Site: brandenburg
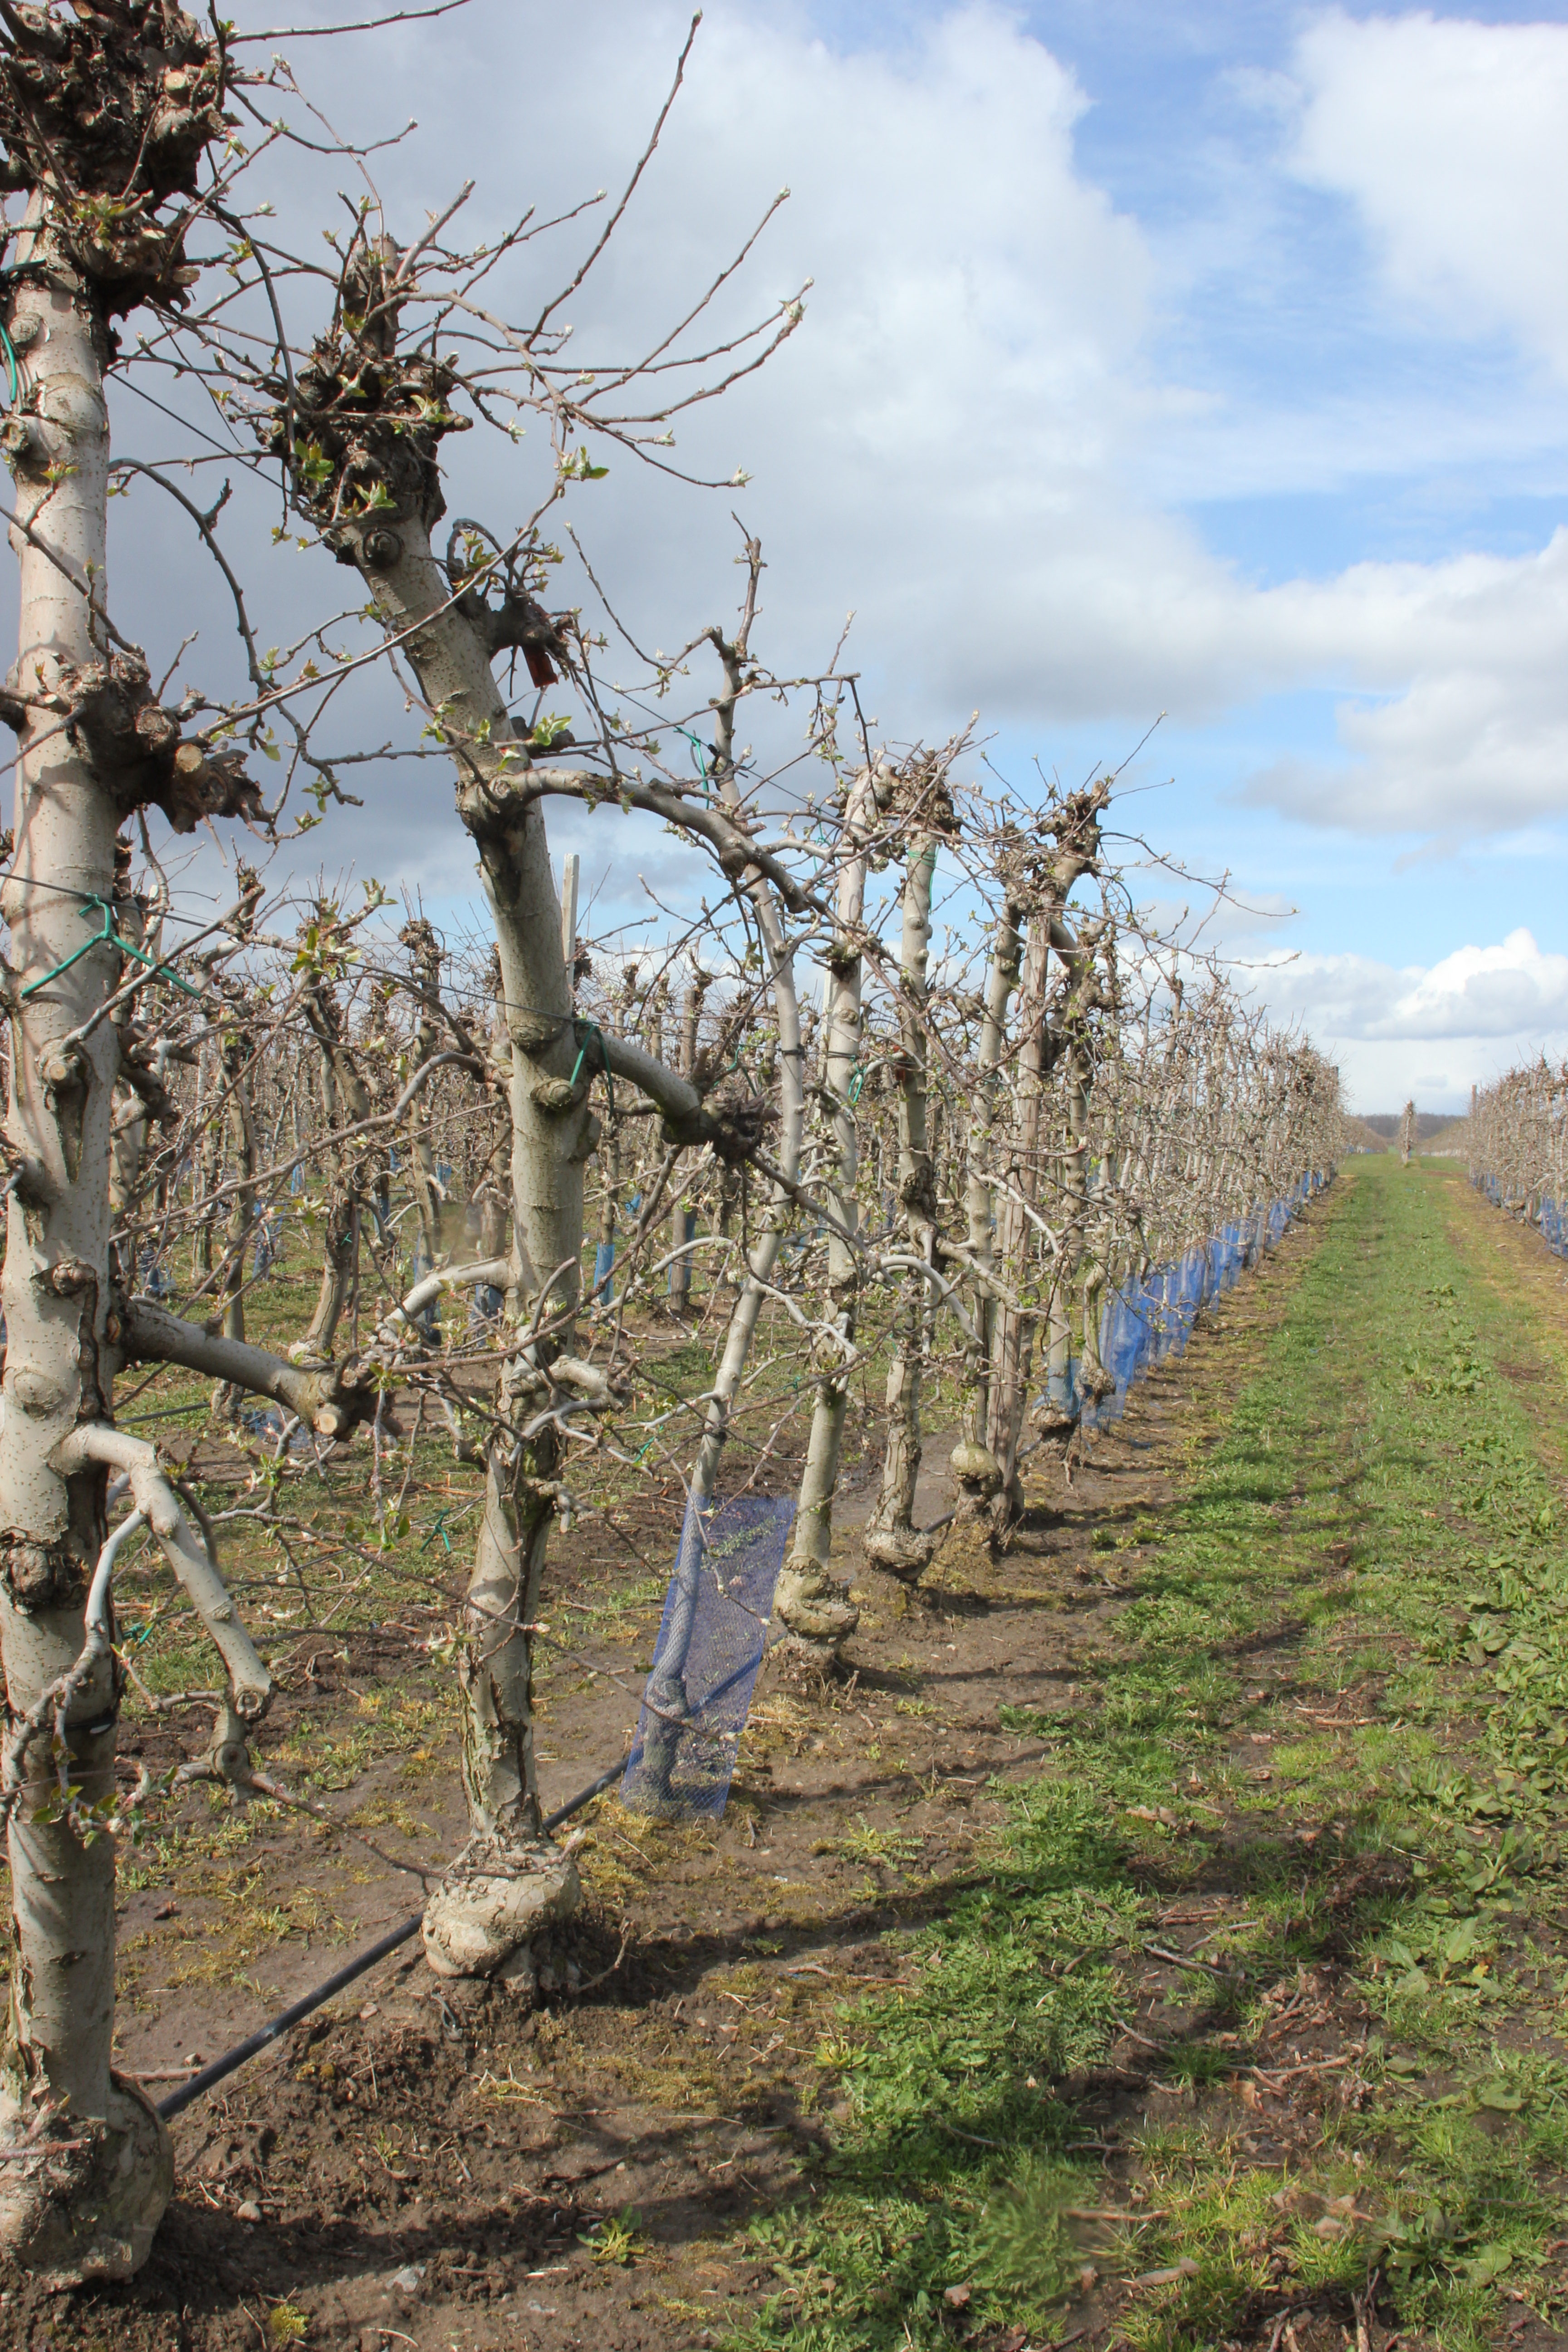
Growth stage (BBCH 55): Inflorescence emergence